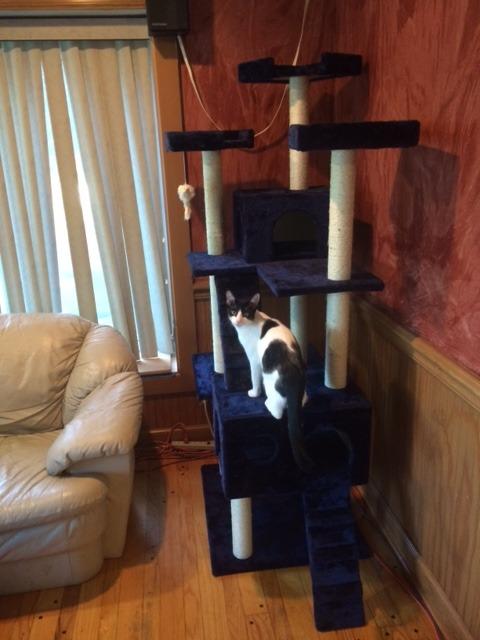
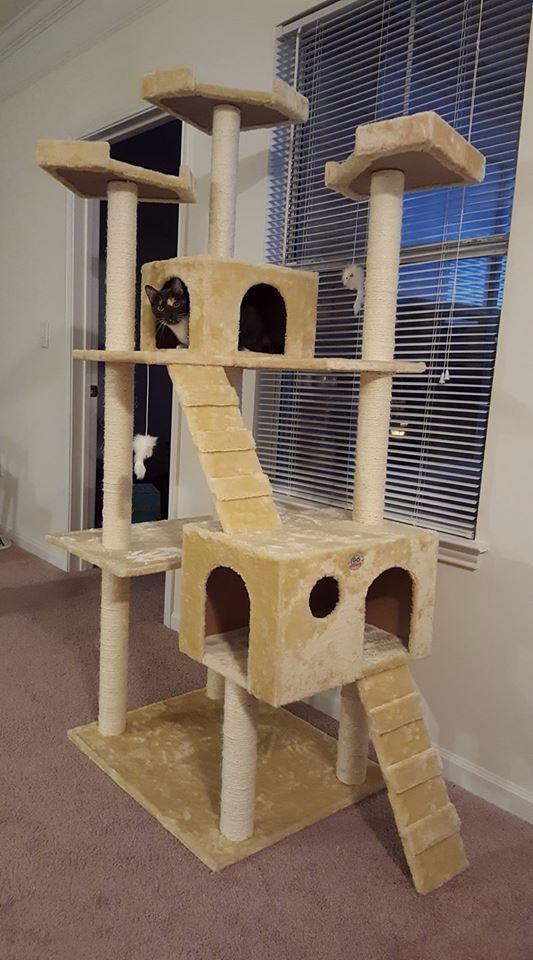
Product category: items_cat tree
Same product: no